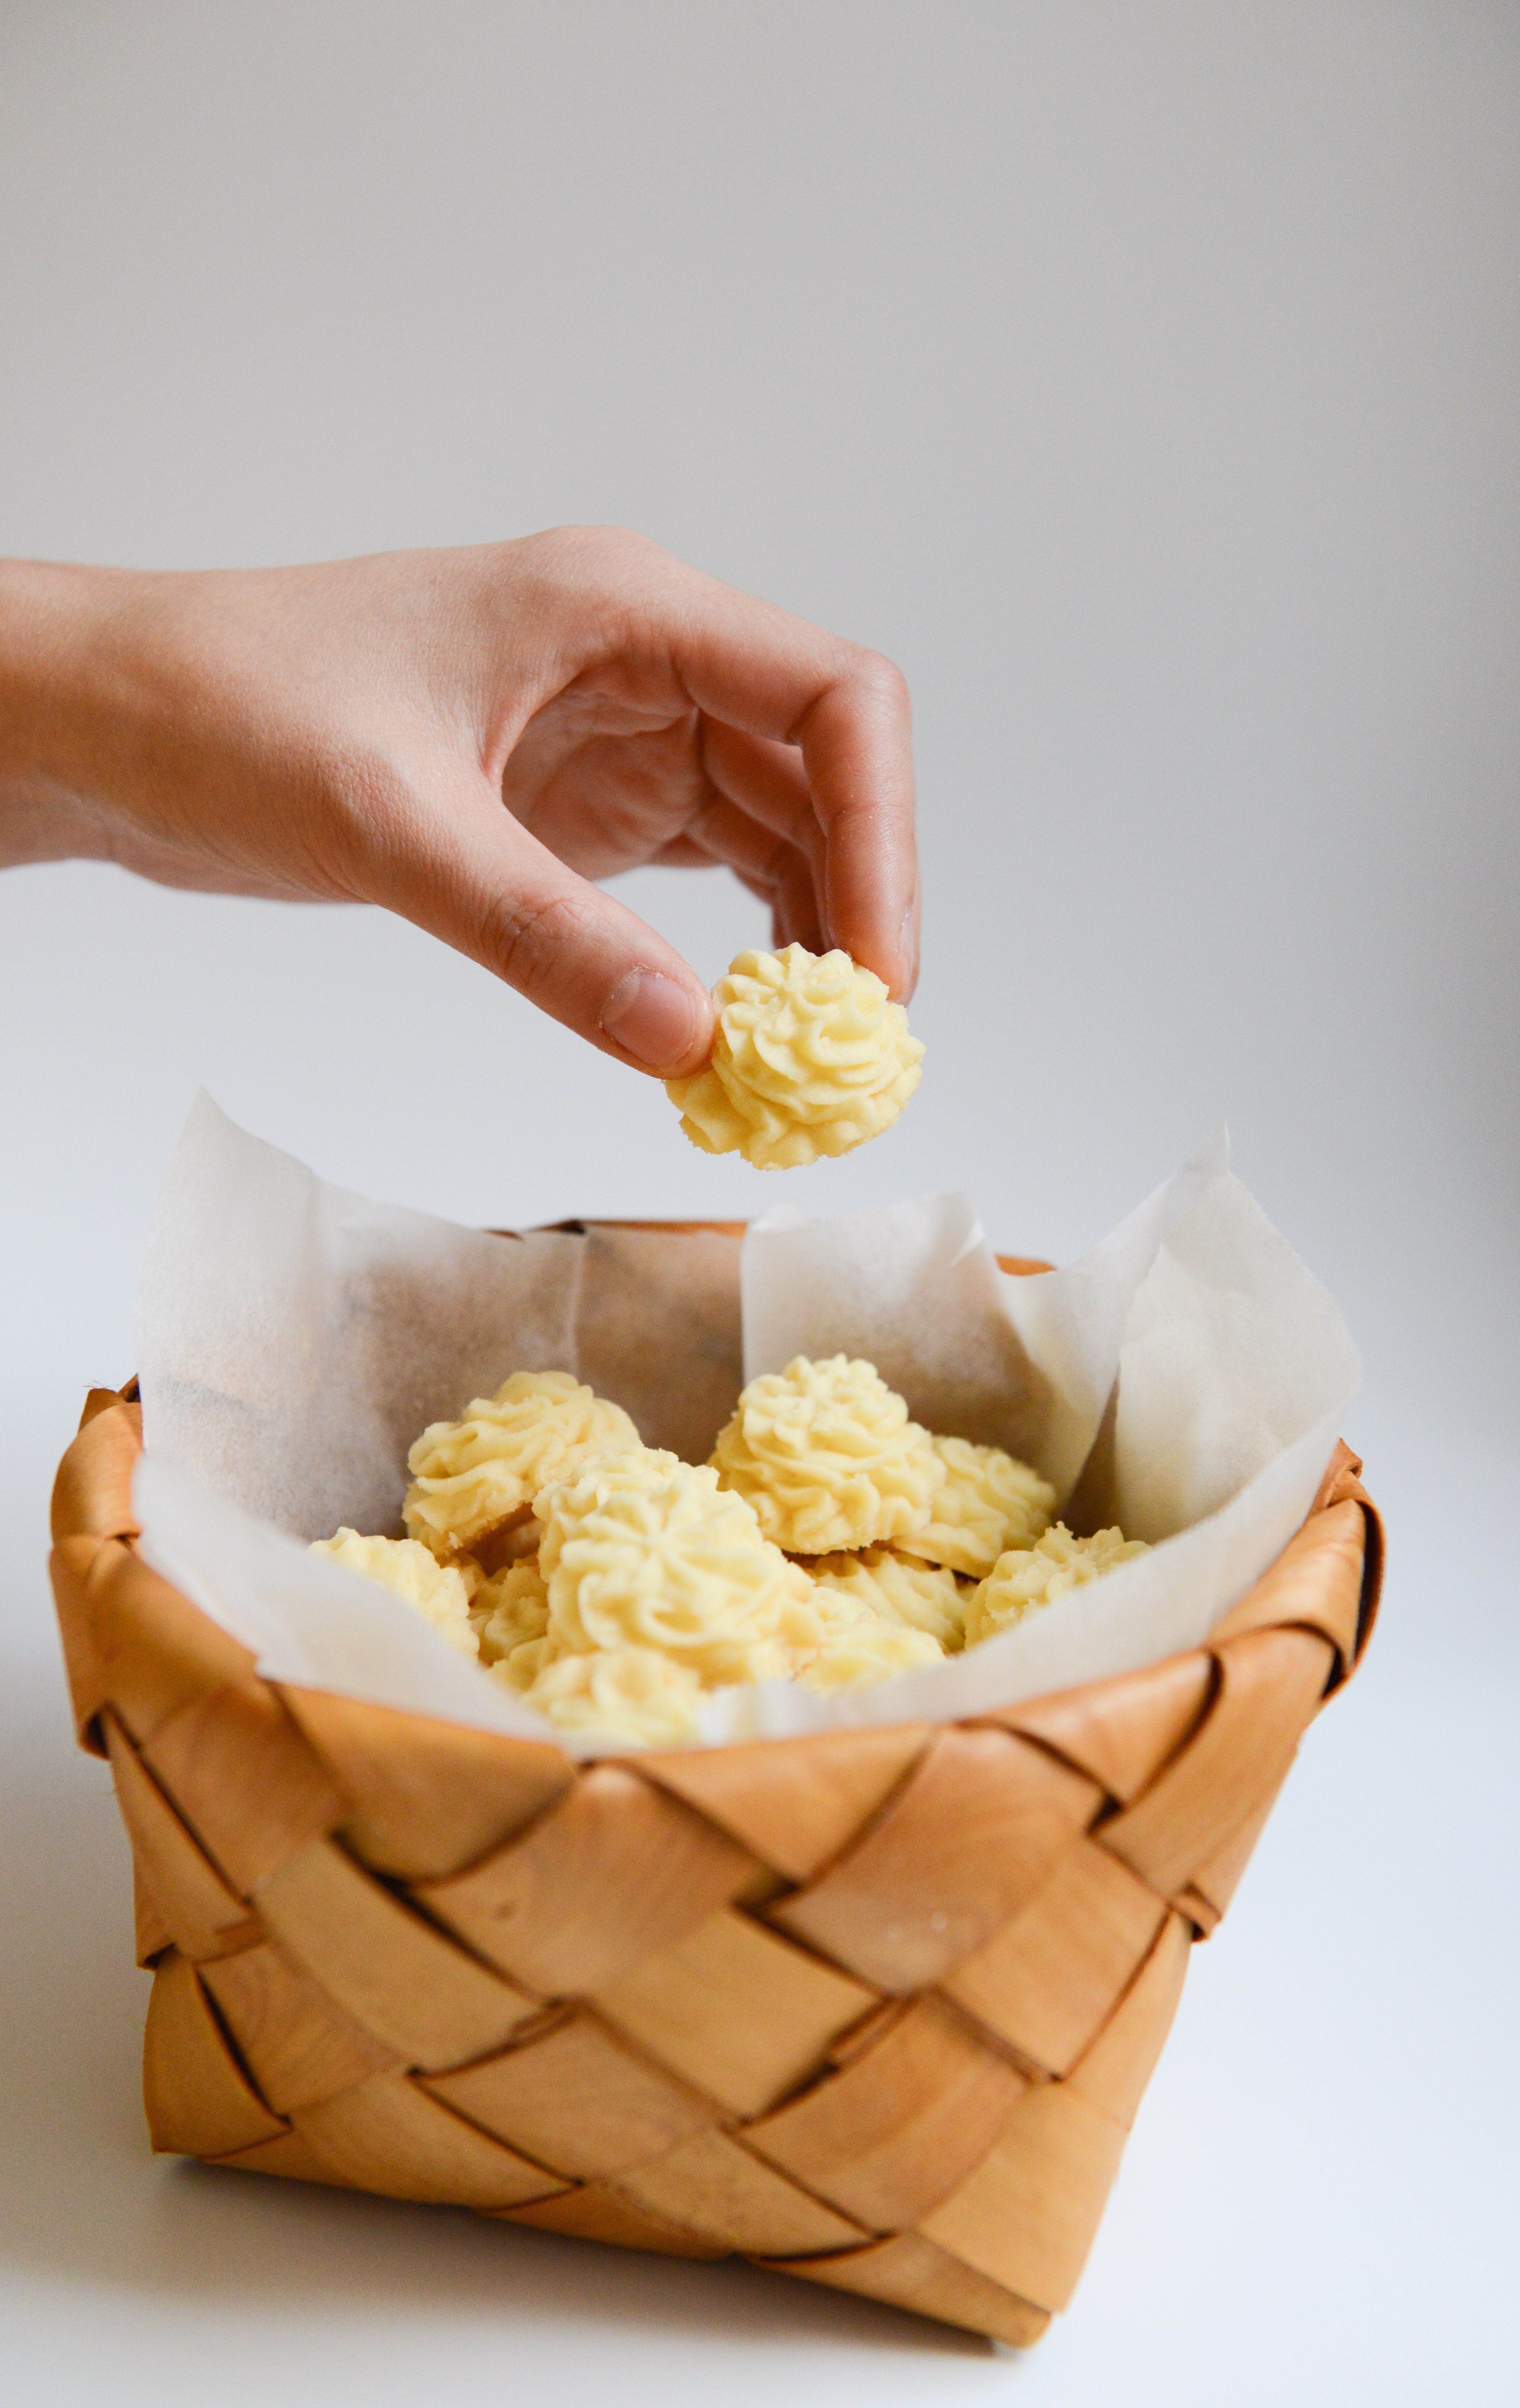
food, dish, cuisine, ingredient, hand, junk food, recipe, snack, produce, wonton, breakfast